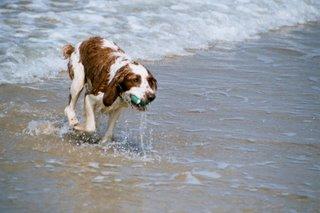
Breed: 202-n000023-Welsh_springer_spaniel